Lucas Passerini

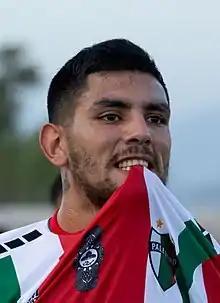
Passerini with Palestino

Lucas Giuliano Passerini (born 16 July 1994) is an Argentine professional footballer who plays as a centre-forward for Belgrano.